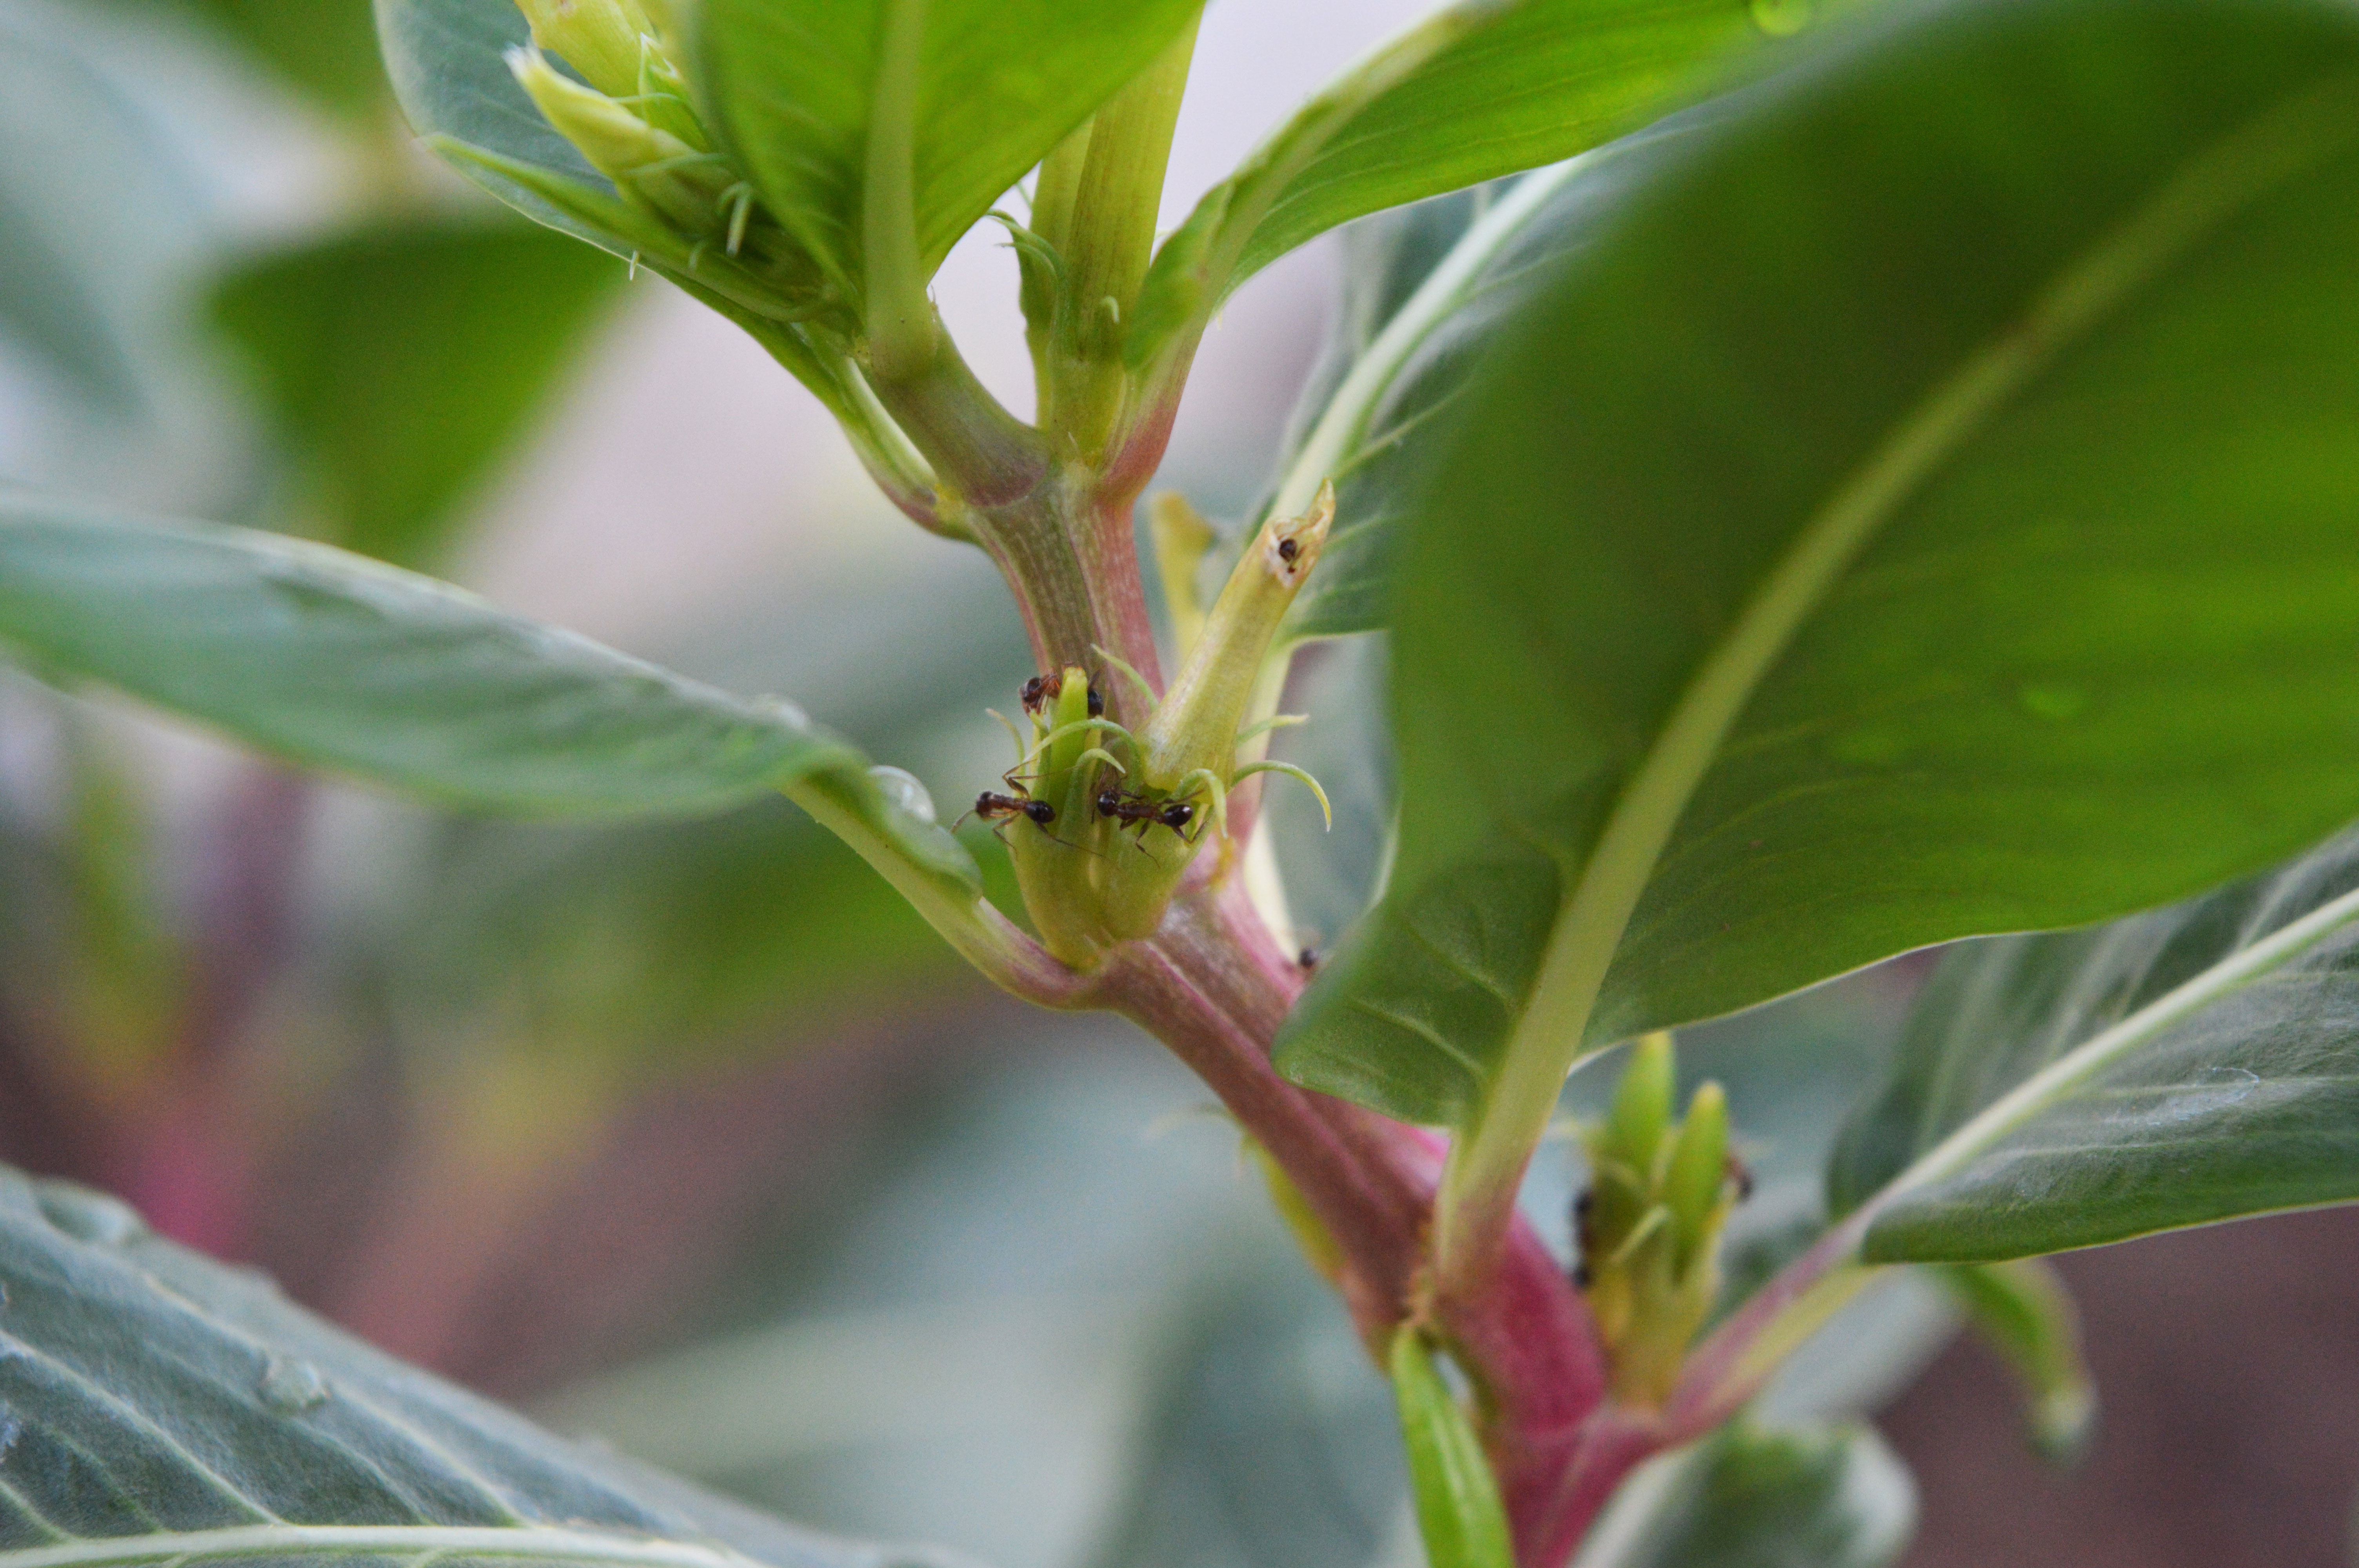
tree, blossom, plant, leaf, flower, food, herb, produce, crop, botany, flora, shrub, bud, flowering plant, land plant